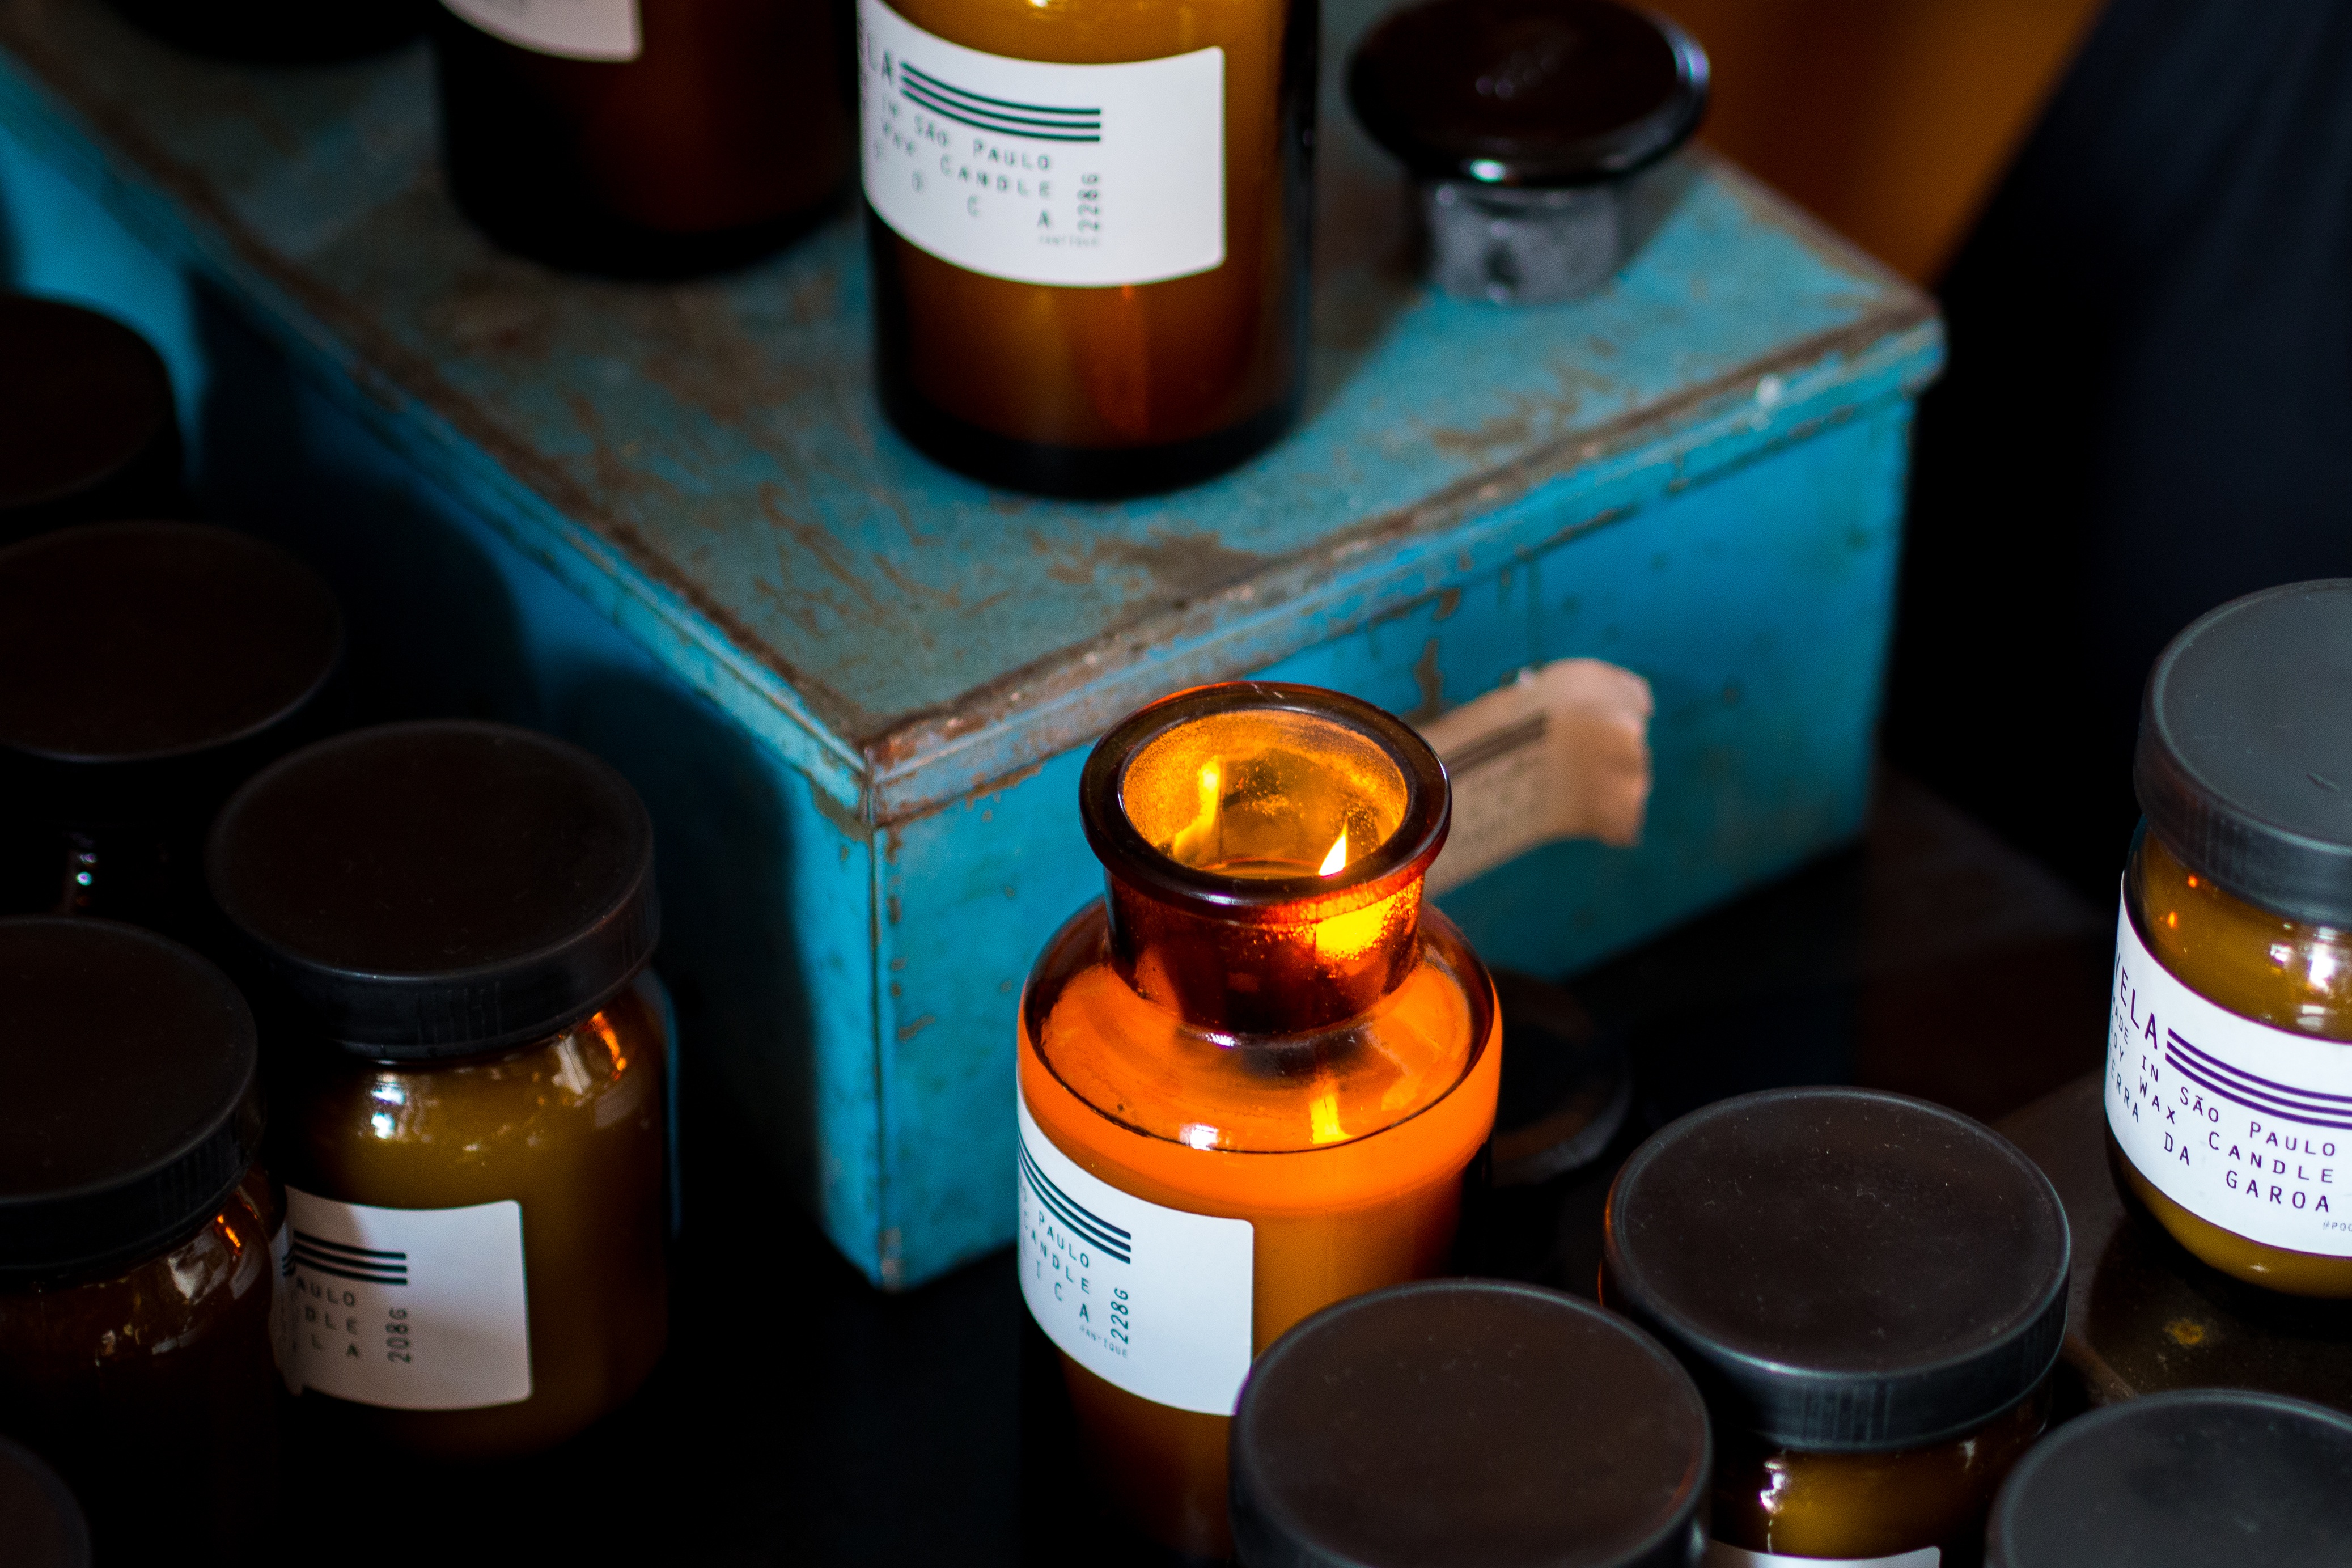
jar, color, flame, fire, drink, candle, lighting, beer, alcohol, wick, sense